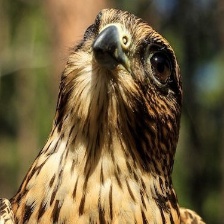
Species: MERLIN
Scientific name: FALCO COLUMBARIUS